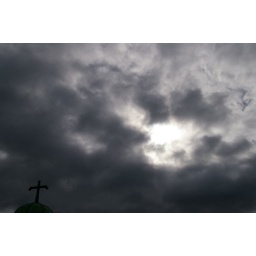
The top of the lighthouse at North Queensferry with a break in the cloud